Frederick Walker (painter)

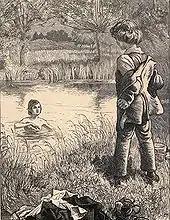
Summer days (1866)

In 1859 Walker joined the Artists' Society in Langham Chambers, and from 1860 to 1865 achieved great success as a black-and-white illustrator for popular journals of the day such as "Cornhill Magazine", "Once a Week", "Good Words", "Everybody's Journal", and "Leisure Hour". Much of his work in this period was engraved by Joseph Swain. He was introduced to the satirist and author William Thackeray, the "Cornhill"'s editor, for whom he provided drawings, such as "Comfort in grief", for "The Adventures of Philip", initially published as a serial, then as a book in 1862. He also illustrated Thackeray's unfinished novel "Denis Duval", magazine stories by Thackeray's daughter Ann Ritchie – many of the drawings later reproduced in watercolour – and provided drawings such as "Summer days" for the Dalziel brothers, which appeared in two poetry books: "A Round of Days" and "Wayside Posies".